LittleBigPlanet (2009 video game)

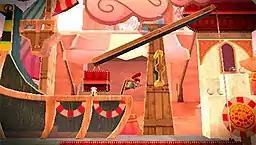
A screenshot of "LittleBigPlanet"

The game's gameplay is the same as the original PlayStation 3 version, albeit without the co-operative multiplayer aspect and one of the 'layers' in which the level 'set' is created within. The PlayStation 3 version has three 'thick' layers and four 'thin' layers, however "LittleBigPlanet" PSP only has two 'thick' layers and three 'thin' layers. Additionally, where the PS3 game allowed Sackboy only 3-6 respawns at each level checkpoint before needing to restart the level, the PSP game has unlimited respawns. The game features an all new campaign with brand new levels, and consists of an introduction, 23 main levels, and 14 mini levels, 2 of which are "Mini Games". These levels were created by SCE Studio Cambridge, and are based around seven different themes that draw inspiration from real-world locations including Chinese gardens, dry Australian deserts and icy Alpine stages. Players must traverse complicated mazes during levels using devices including switches, rotating platforms and floating lanterns that can be ridden or grabbed. The main objective of each level is to move from one side of the stage to the other, dodging deadly contraptions such as electric snakes shooting out and trying to kill your sackperson. The game also features user-generated content similar to the PlayStation 3 original.